Jeff Wilkins

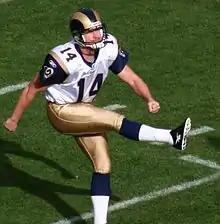
Wilkins with the St. Louis Rams in 2007

Jeffrey Allen Wilkins (born April 19, 1972), nicknamed "Money", is an American former professional football player who was a placekicker for the San Francisco 49ers, the Philadelphia Eagles and the St. Louis Rams of the National Football League (NFL). With the Rams, he won Super Bowl XXXIV. He played college football for the Youngstown State Penguins. Wilkins is currently tied for second place all-time in most consecutive PATs without a miss at 371.